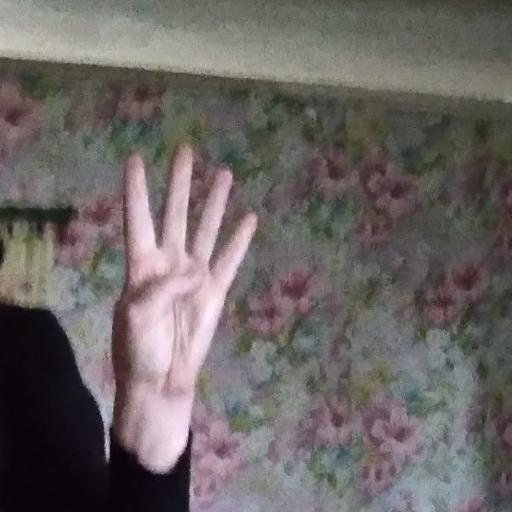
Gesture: four